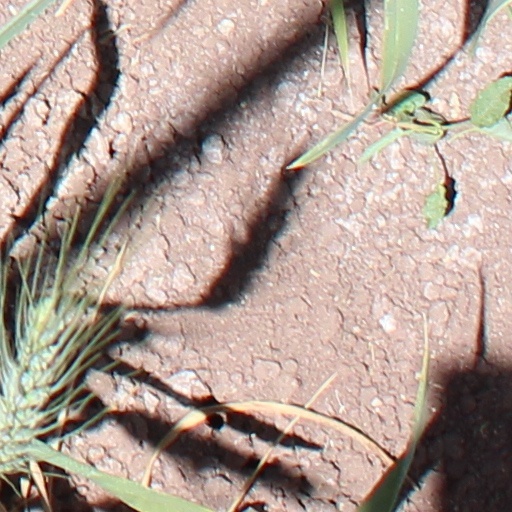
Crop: wheat